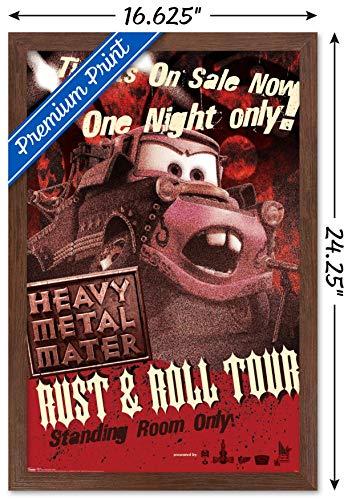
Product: Trends International Disney Pixar Cars Toons - Heavy Metal Mater Wall Poster, 14.725" x 22.375", Mahogany Framed Version
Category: Toys & Games | Play Vehicles | Die-Cast Vehicles
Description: Great Condition.
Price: $27.78
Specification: ProductDimensions:16.5x24.2x0.8inches|ItemWeight:2.3pounds|ShippingWeight:2.3pounds|Manufacturer:TrendsInternational|ASIN:B07ZGGBVT3|Itemmodelnumber:FR6597MAH14X22